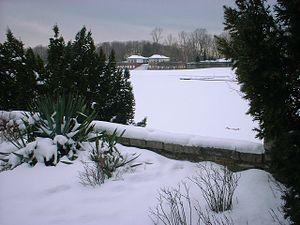
Le lac Plötzen, ou Plötzensee en allemand, est un lac de Berlin, d'une superficie de 7,7 ha. Il est situé dans le quartier de Wedding, dans le nord-ouest de la ville, et fait partie du jardin public Rehberge.